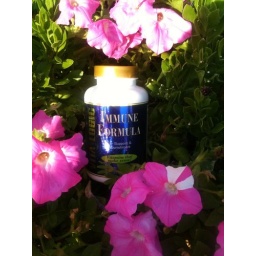
Vita Logic Immune Formula in a field of flowers